Symphyotrichum chilense

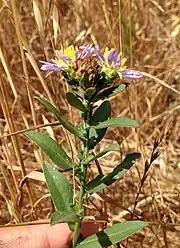
Part of an inflorescence of "S. chilense"

"Symphyotrichum chilense" is a rhizomatous, perennial, herbaceous plant growing to heights between . The sparsely hairy leaves are narrowly oval-shaped, pointed, and sometimes finely serrated along the edges. The inflorescence holds flower heads that open June–October with centers of yellow disk florets surrounded by narrow violet ray florets. The fruit is a seed, specifically a rounded, hairy cypsela with pappi.